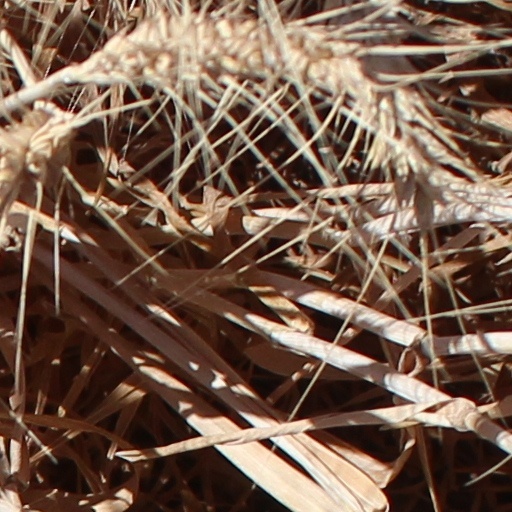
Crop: wheat